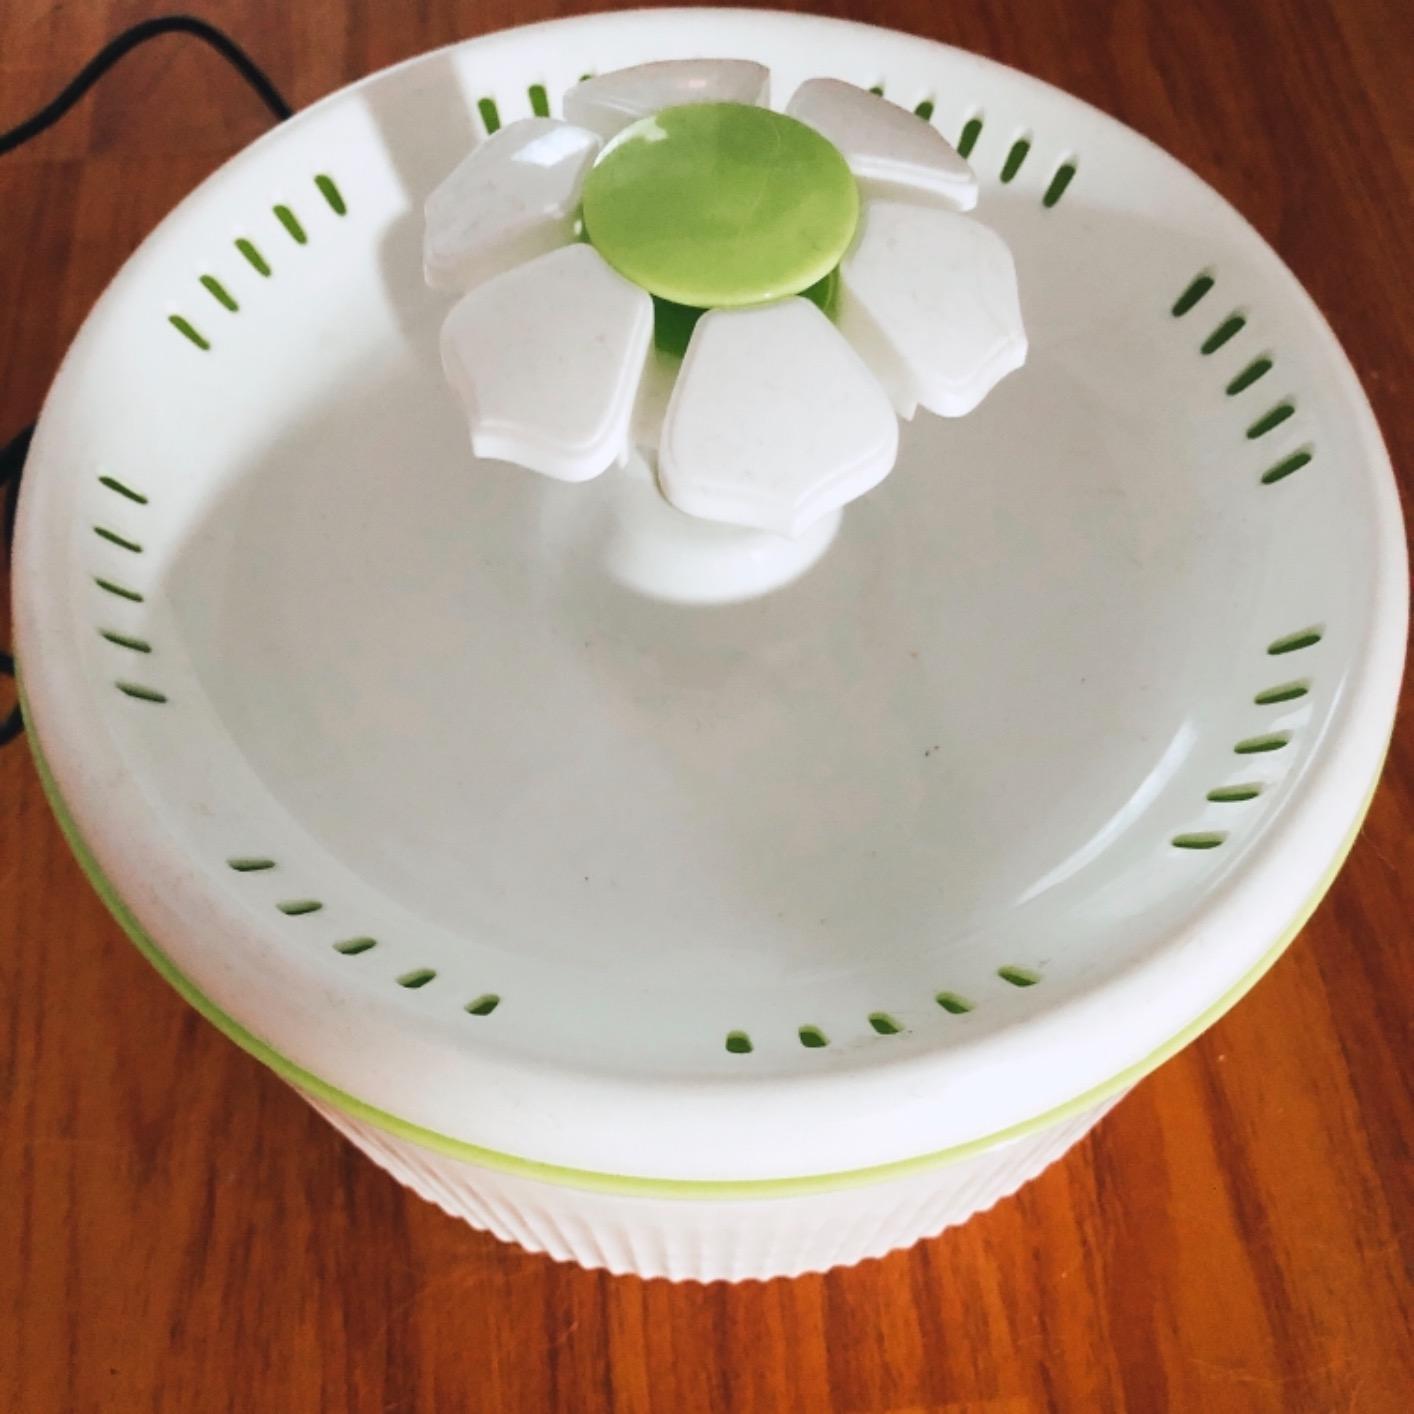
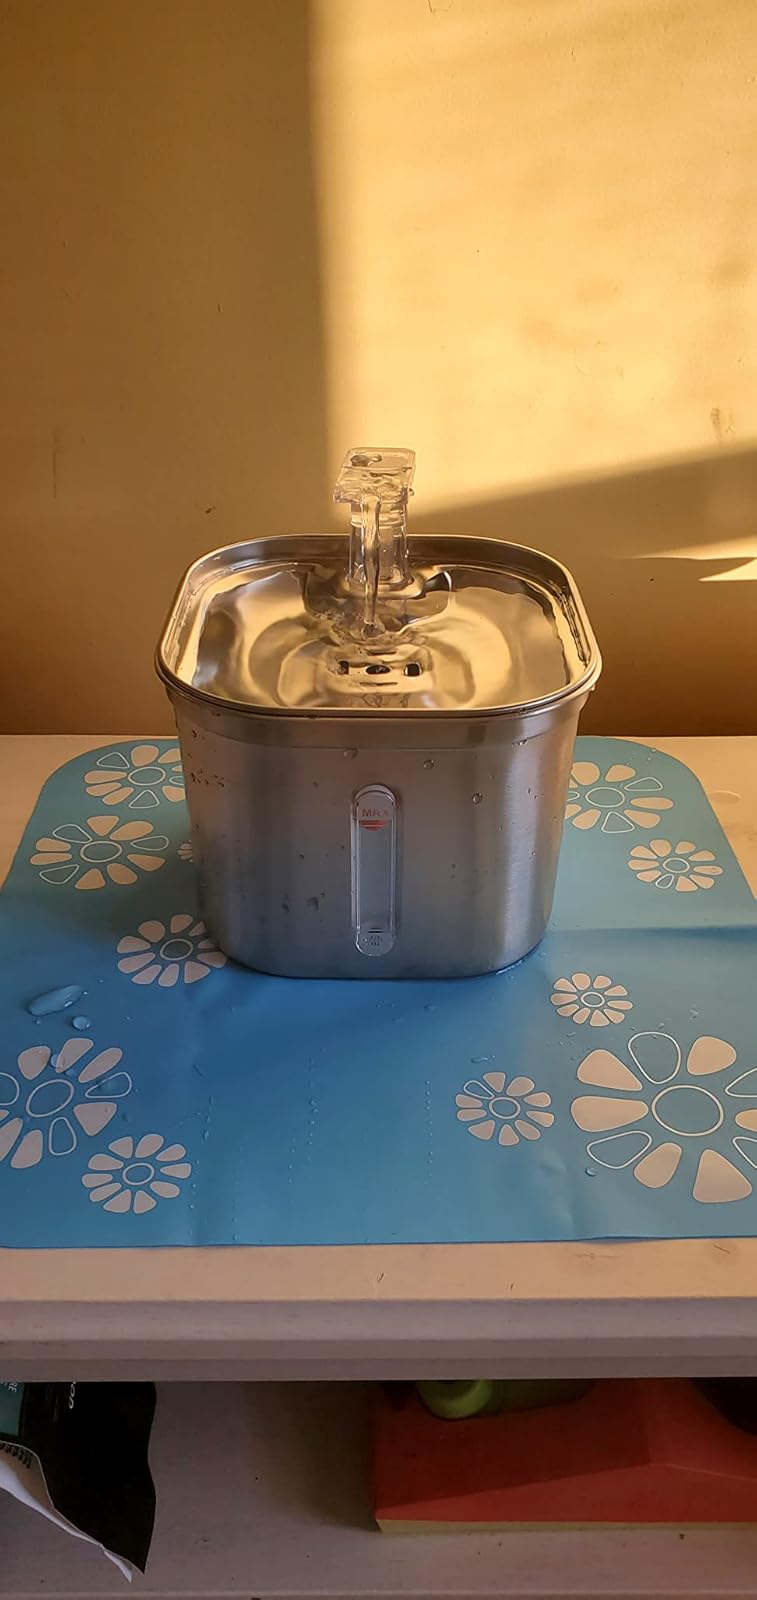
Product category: items_bowl
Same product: no